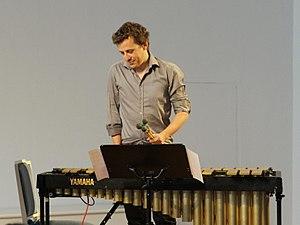
Pascal Schumacher est un compositeur, interprète et vibraphoniste de jazz luxembourgeois.